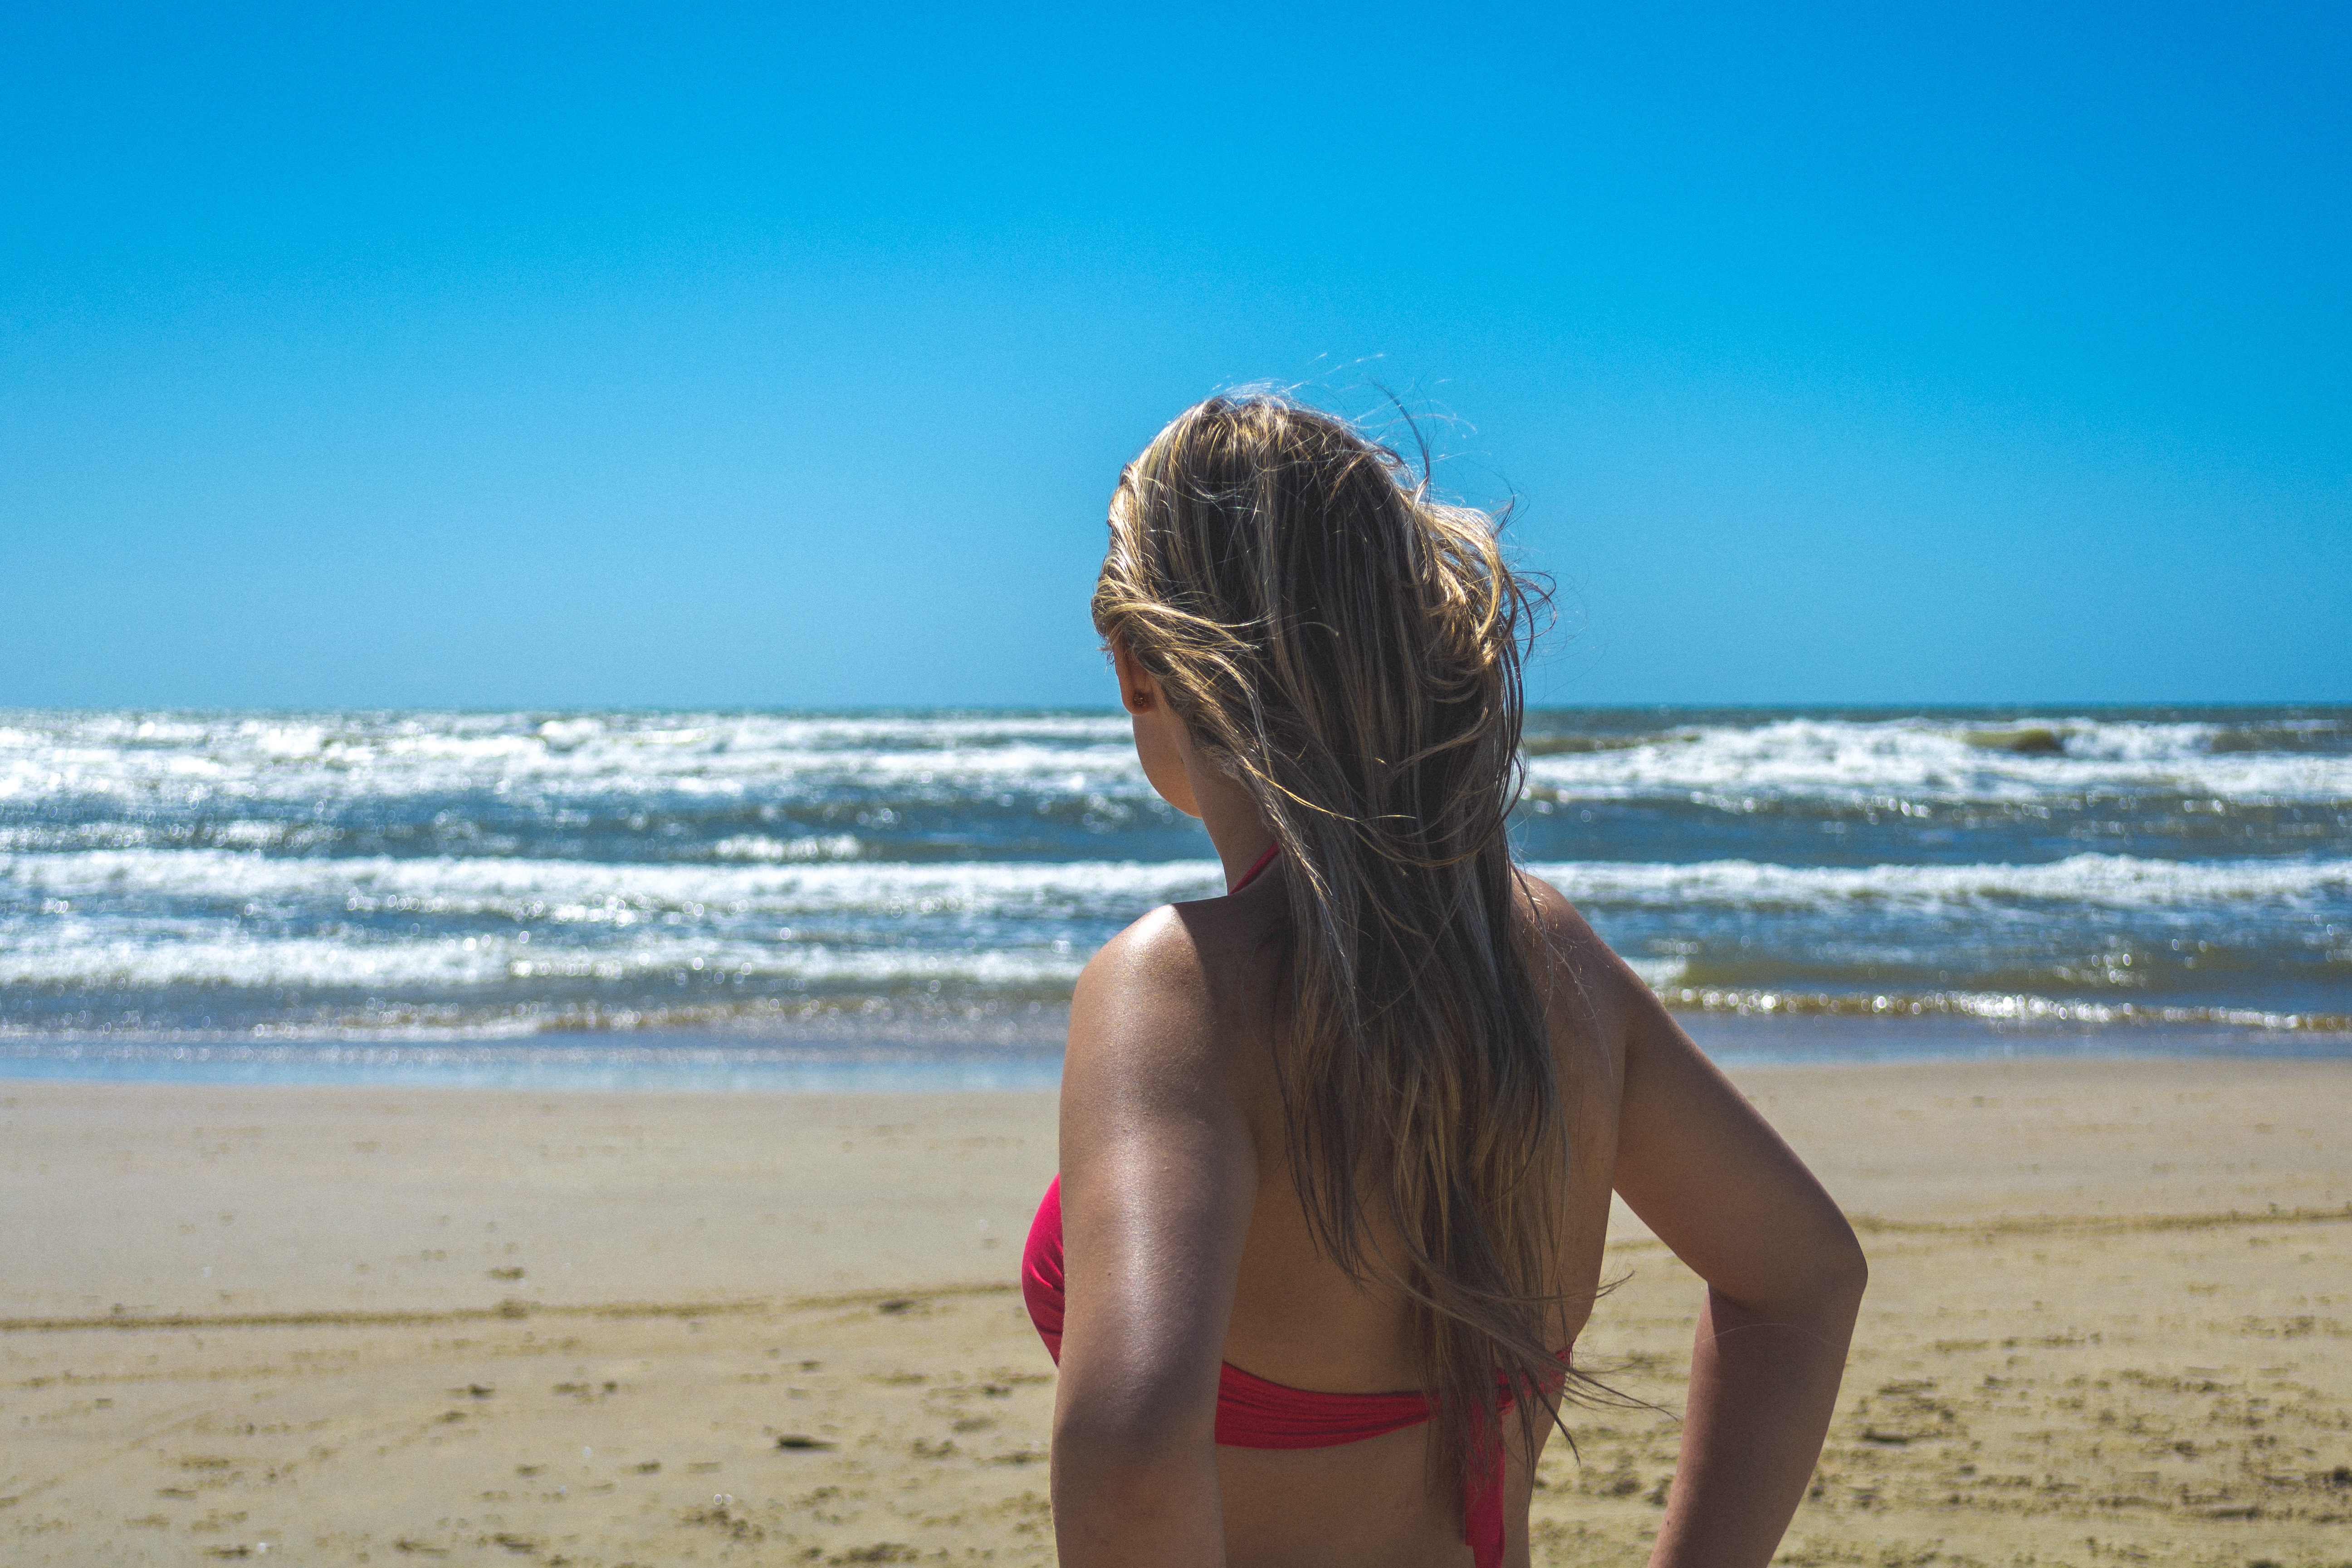
beach, sea, coast, sand, ocean, girl, sunlight, shore, vacation, leg, model, body of water, human body, beauty, interaction, photo shoot, sun tanning